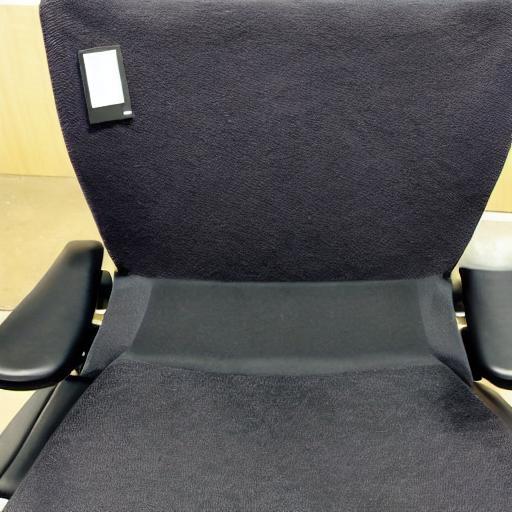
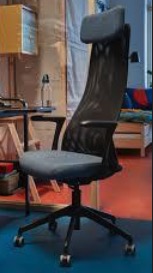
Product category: items_chair
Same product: no